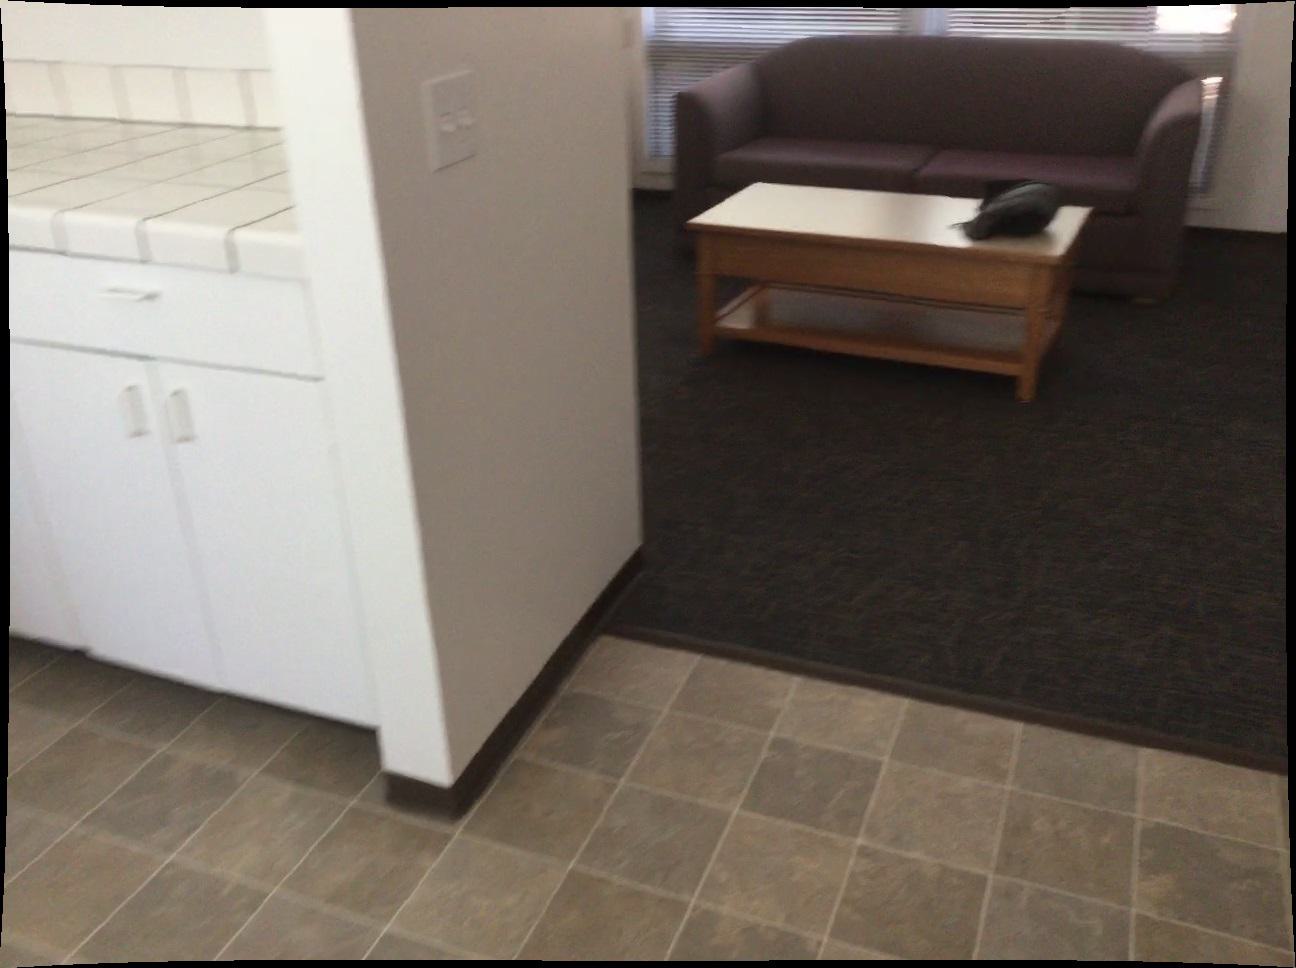
Question: In the image, there is the cabinet. Pinpoint several points within the vacant space situated right of the cabinet from the camera's perspective. Your final answer should be formatted as a list of tuples, i.e. [(x1, y1), ...], where each tuple contains the x and y coordinates of a point satisfying the conditions above. The coordinates should be between 0 and 1, indicating the normalized pixel locations of the points.
Answer: [(0.353, 0.970), (0.400, 0.993), (0.380, 0.916), (0.426, 0.937), (0.474, 0.959), (0.361, 0.850), (0.404, 0.868), (0.448, 0.886), (0.495, 0.905), (0.385, 0.806), (0.426, 0.822), (0.469, 0.840), (0.514, 0.857), (0.367, 0.752), (0.407, 0.767), (0.447, 0.781), (0.488, 0.796), (0.531, 0.813), (0.389, 0.716), (0.427, 0.729), (0.465, 0.743), (0.505, 0.757), (0.547, 0.772), (0.408, 0.683), (0.445, 0.695), (0.483, 0.708), (0.522, 0.721), (0.562, 0.735), (0.427, 0.652), (0.462, 0.663), (0.499, 0.675), (0.537, 0.687), (0.444, 0.623), (0.478, 0.633), (0.514, 0.645)]